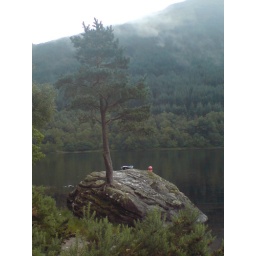
a tree growing out of a rock on the set of the new Jonny Walker Whiskey Commercial shot in Inverlochlarig, Scotland